Grendel

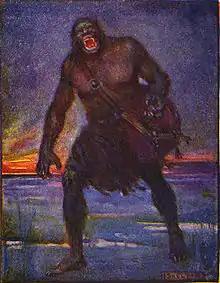
An illustration of Grendel by J. R. Skelton from the 1908 "Stories of Beowulf". Grendel is described as "very terrible to look upon."

Grendel is a character in the Anglo-Saxon epic poem "Beowulf" (700–1000 AD). He is one of the poem's three antagonists (along with his mother and the dragon), all aligned in opposition against the protagonist Beowulf. He is referred to as both an , types of beings from wider Germanic mythology. He is also described as a descendant of the Biblical Cain and "a creature of darkness, exiled from happiness and accursed of God, the destroyer and devourer of our human kind." He is usually depicted as a monster or a giant, although his status as a monster, giant, or other form of supernatural being is not clearly described in the poem and thus remains the subject of scholarly debate. The character of Grendel and his role in the story of "Beowulf" have been subject to numerous reinterpretations and re-imaginings. Grendel is feared by all in Heorot but Beowulf, who kills both him and his mother.